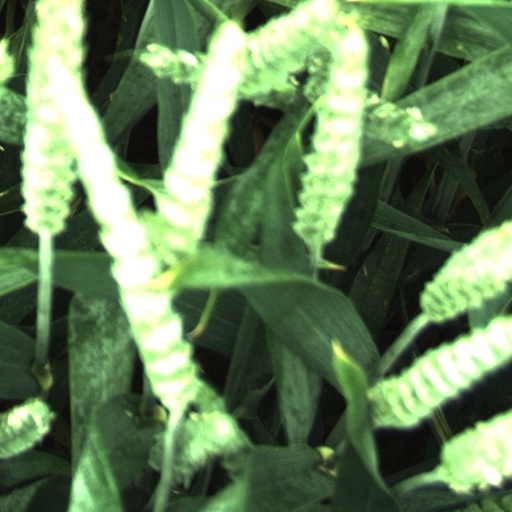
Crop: wheat